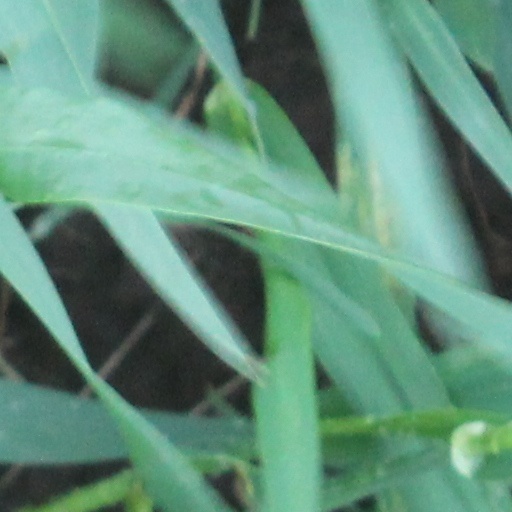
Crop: wheat